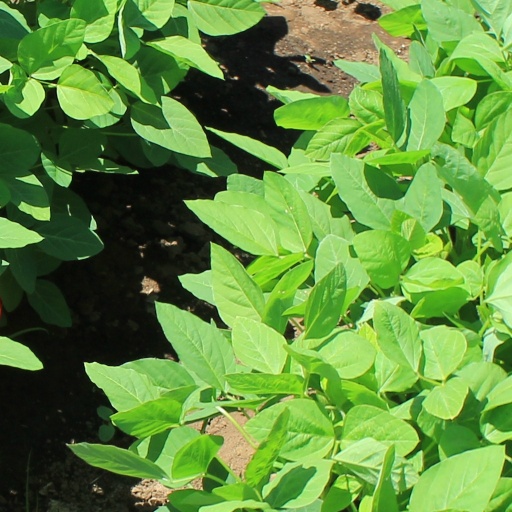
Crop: soybean